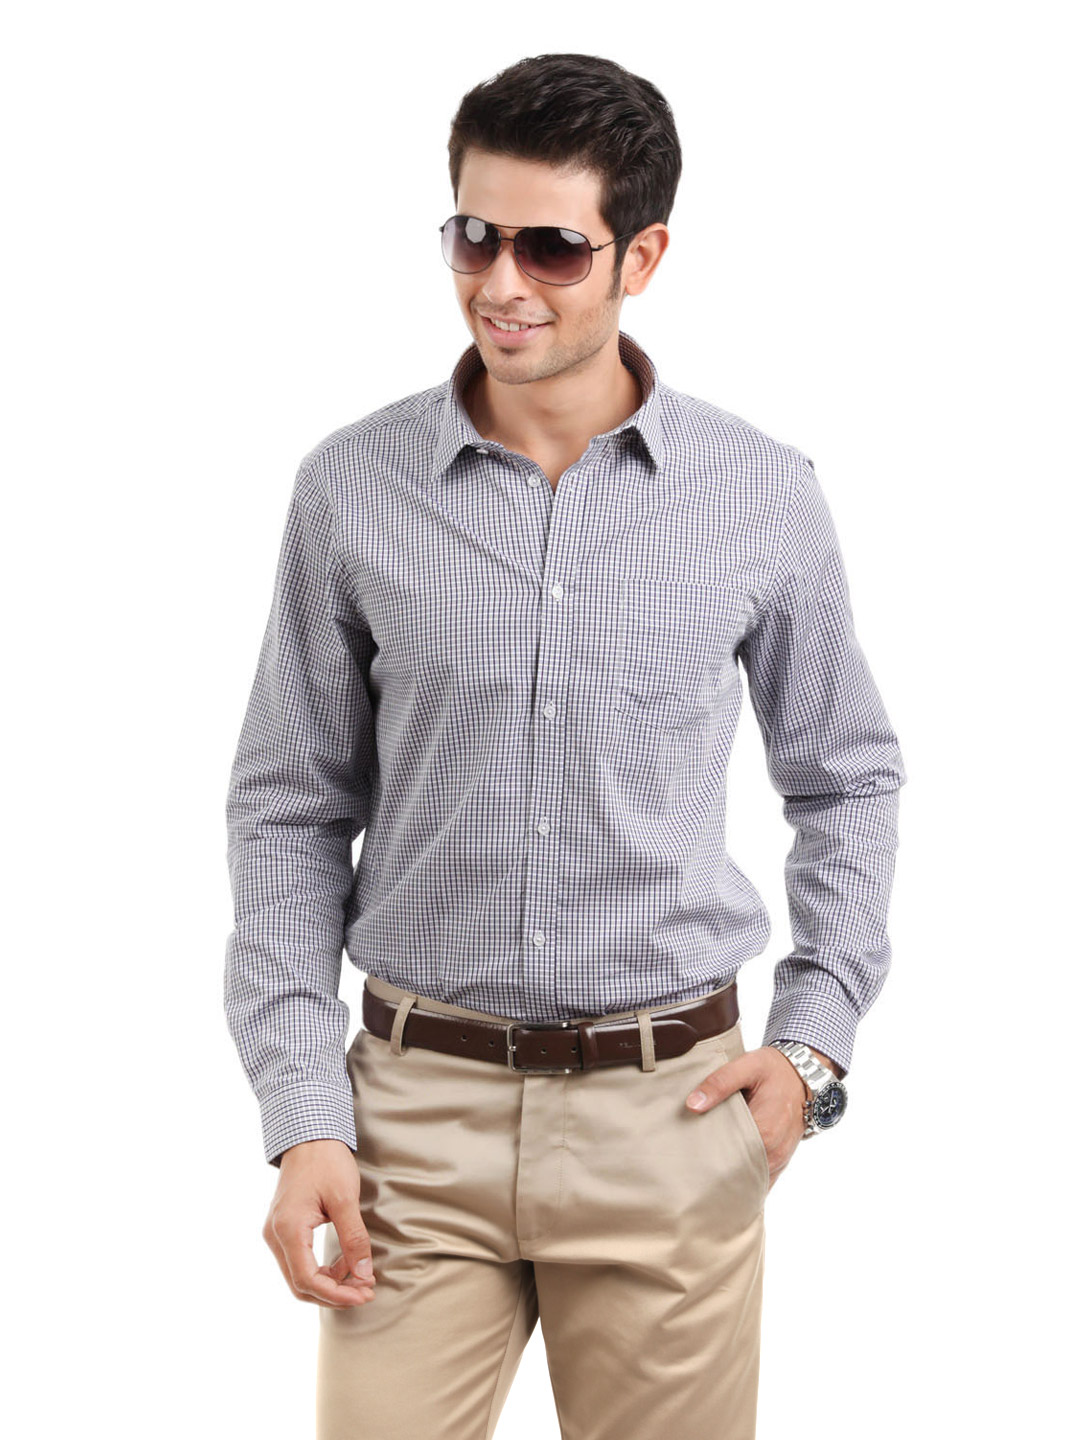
Arrow New York Men Purple Slim Fit Shirt
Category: Apparel / Topwear / Shirts
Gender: Men
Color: Purple
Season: Fall 2012
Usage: Casual